Guri Melby

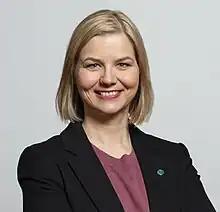
Melby in 2021

In April 2021, she called on the leader of the Labour Party, Jonas Gahr Støre, to support the governing parties’ drug reform, which already had the support of the Socialist Left Party. She expressed that "the Labour Party now has the opportunity to show that they support ordinary people, and that it’s not just empty words and rhetoric. If Jonas Gahr Støre supports this reform, he should go in front and lead the way". Following the Labour Party's conference, where Støre announced he would not be supporting the drug reform, Melby stated that Støre had shown his true self, and called him a "defender of moralism". She further stated that the party "is pursuing a drug policy that is failing and has negative consequences".